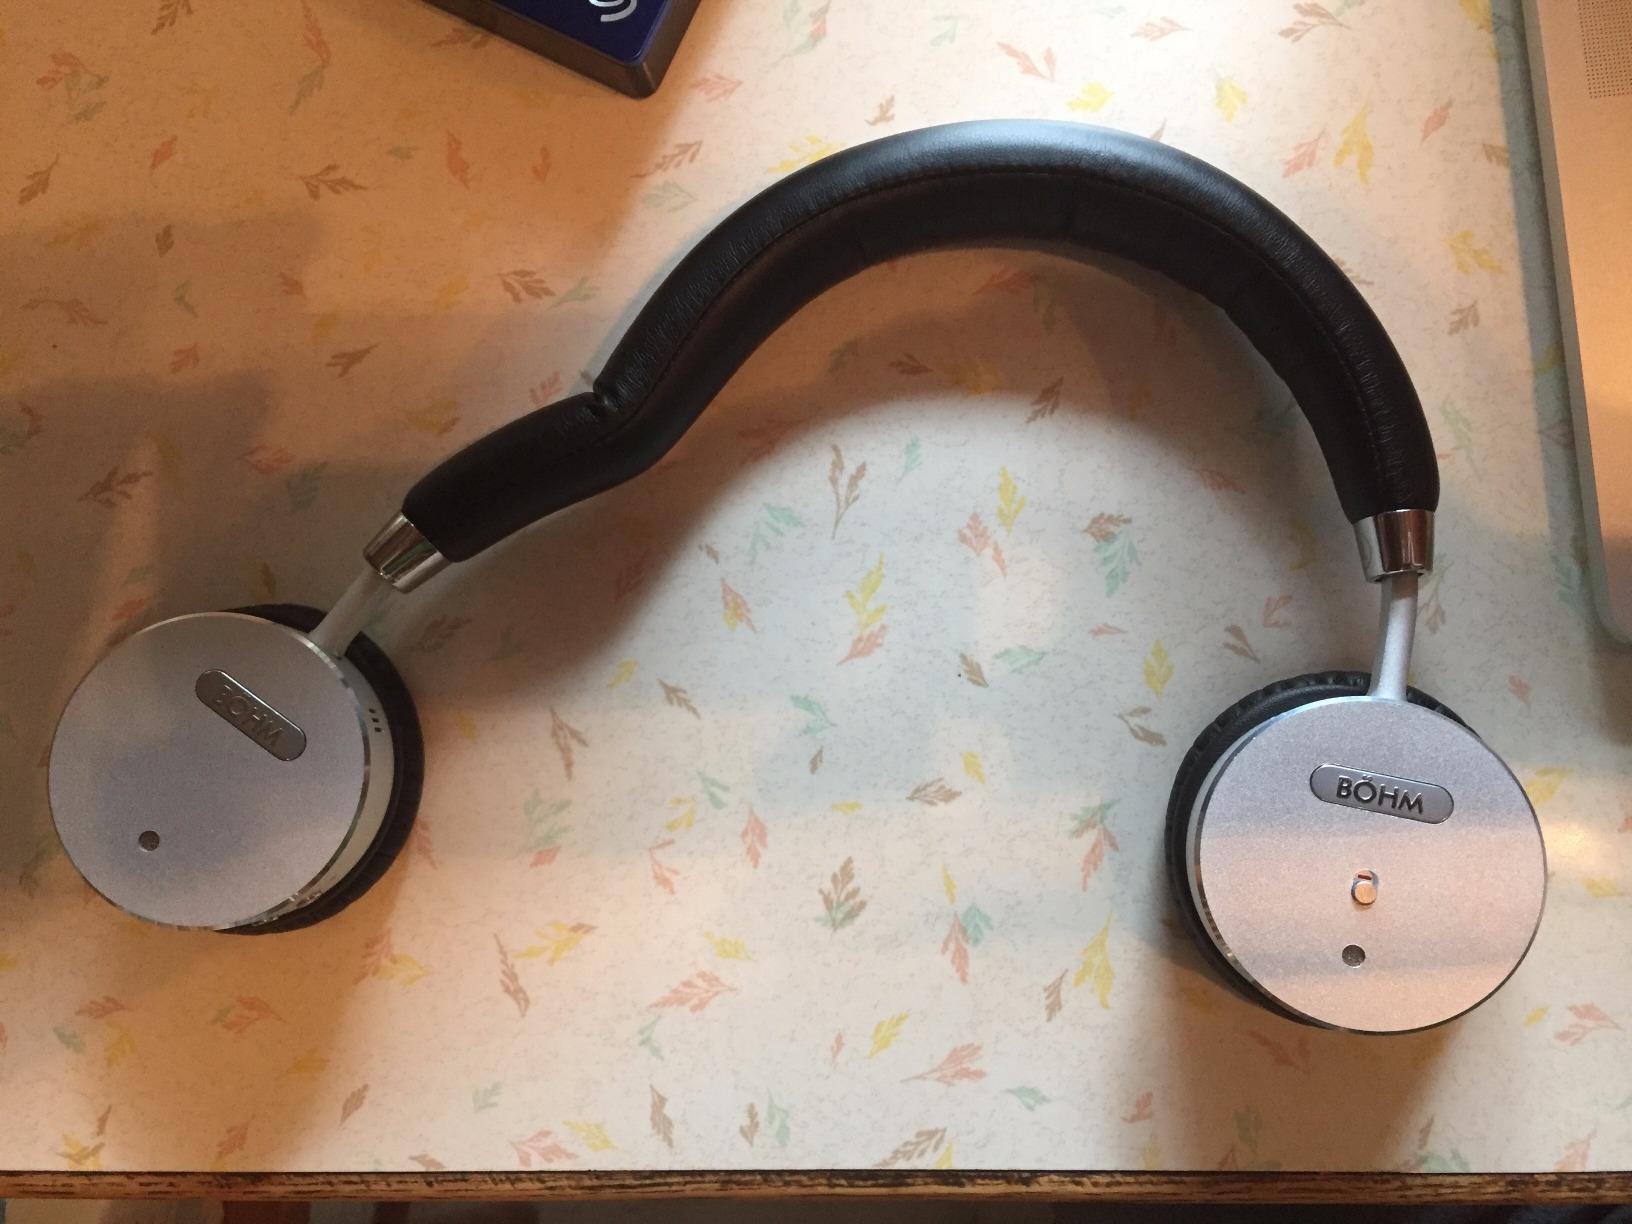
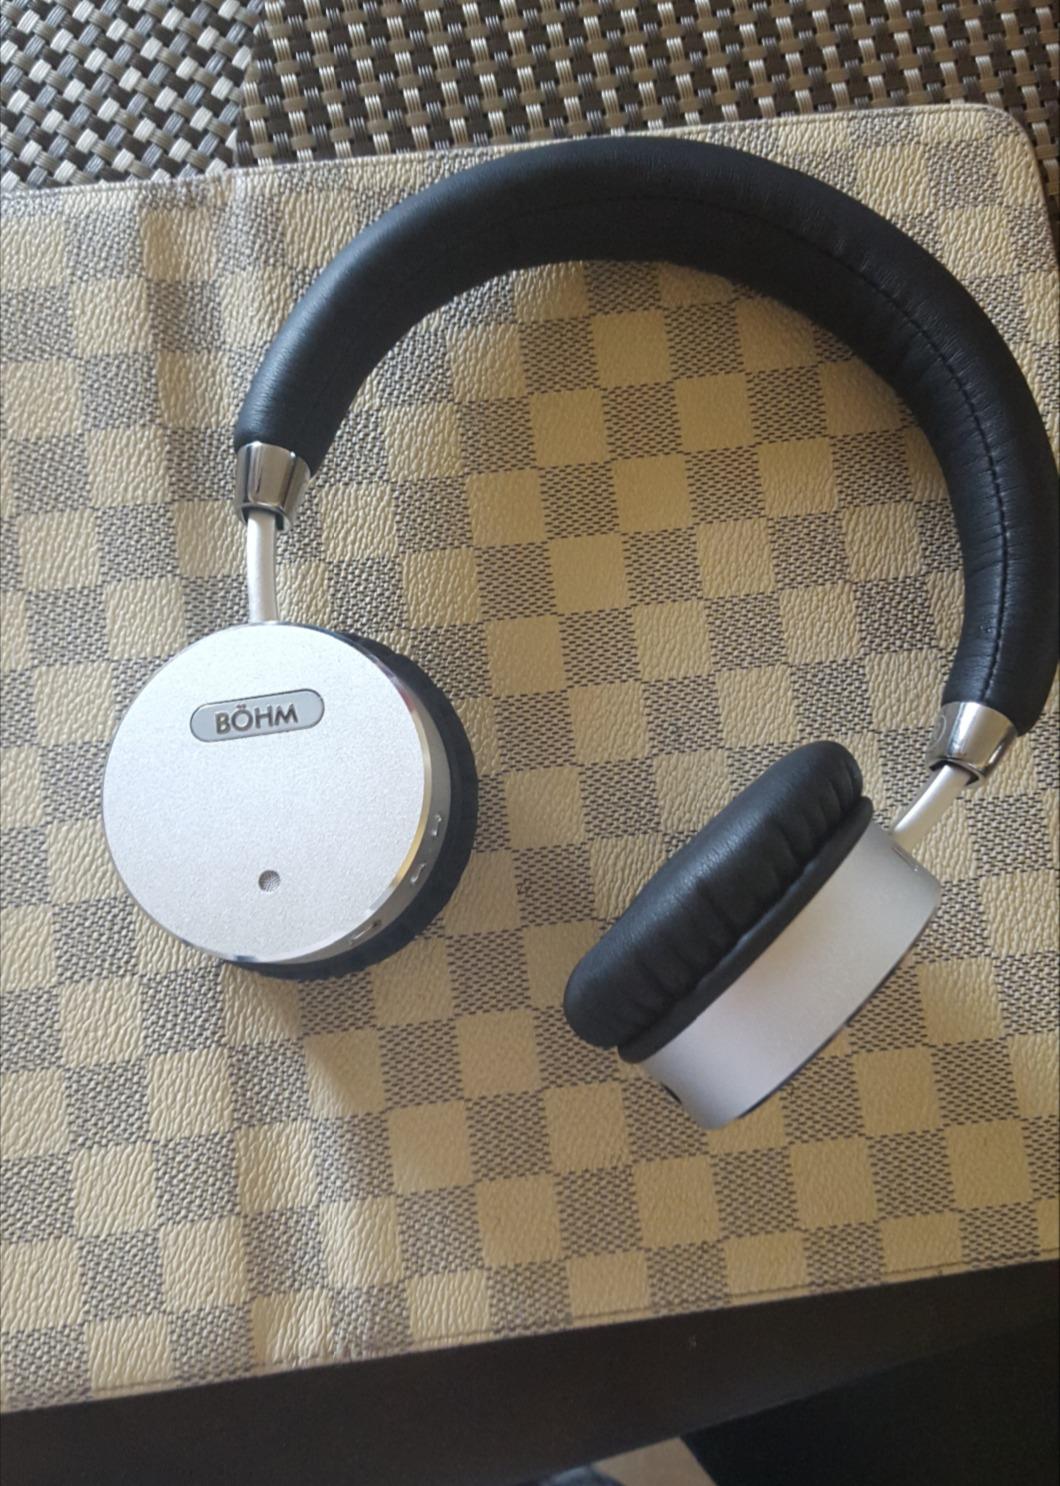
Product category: headphones
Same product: yes